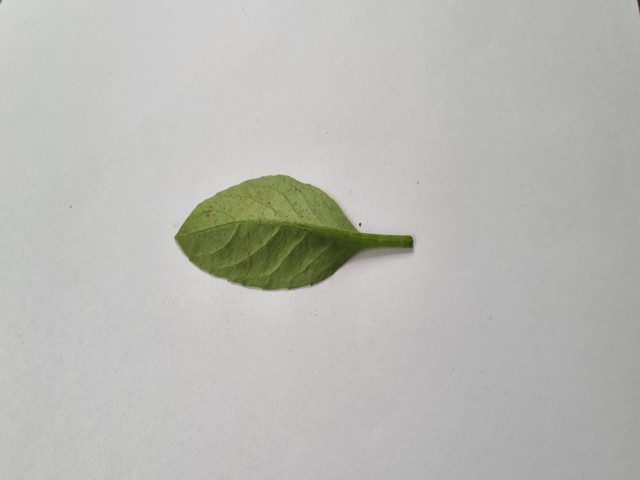
Plant: gainura